Sheffield Cathedral

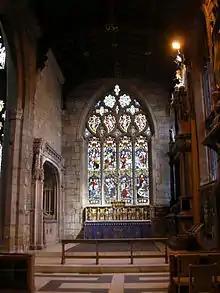
The Shrewsbury Chapel

The site of the cathedral has a long history of Christian use. The shaft of the 9th-century Sheffield Cross, believed to have formerly been sited here, is now held by the British Museum. It is probable that Sheffield's parish church, a satellite of Worksop Priory, was constructed here in the 12th century by William de Lovetot at the opposite end of the town to Sheffield Castle. This established the area of the parish of Sheffield, unchanged until the 19th century. This church was burnt down in 1266 during the Second Barons' War against King Henry III.